Staffordshire Regiment Museum

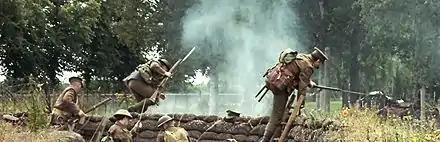
The Coltman Trench, a First World War replica trench at the museum

A major exhibit is an outdoor replica of a First World War British Army defensive trench system. It is named after Lance Corporal William Harold Coltman, who was awarded a Victoria Cross whilst serving with the North Staffordshire Regiment as a stretcher-bearer. The trench is 100m long and 2m wide, it includes dug-outs and other features which are named after the other Victoria Cross holders from the Regiment in World War I.